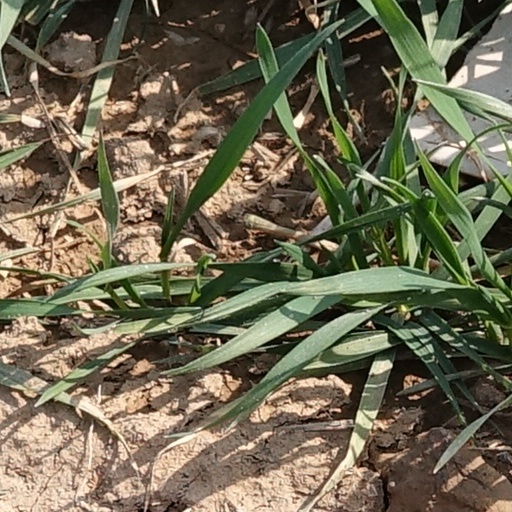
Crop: wheat